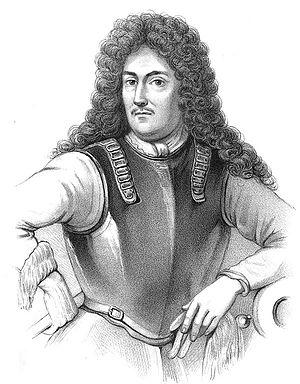
Rutger von Ascheberg fut un homme de guerre suédois.